Nikki Blonsky

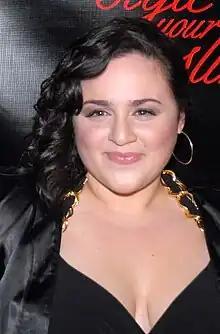
Blonsky in January 2008

Nicole Blonsky (born November 9, 1988) is an American actress and singer. She is known for playing Tracy Turnblad in the film "Hairspray" (2007), for which she won two Critics' Choice Awards and nominations for a Golden Globe Award and a Screen Actors Guild Award.